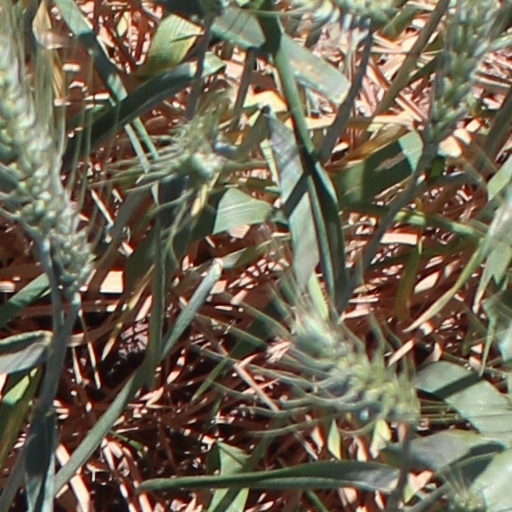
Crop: wheat